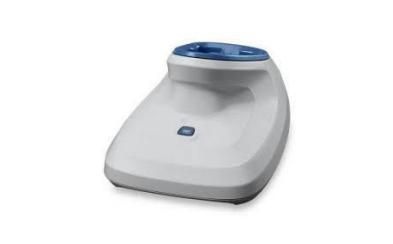
Zebra DS2278: PRESENTATION CRADLE,
BLUETOOTH, HEALTHCARE WHITE -
Brand: Zebra
Category: Electronics > Electronics Accessories > Computer Accessories > Handheld Device Accessories > PDA Accessories